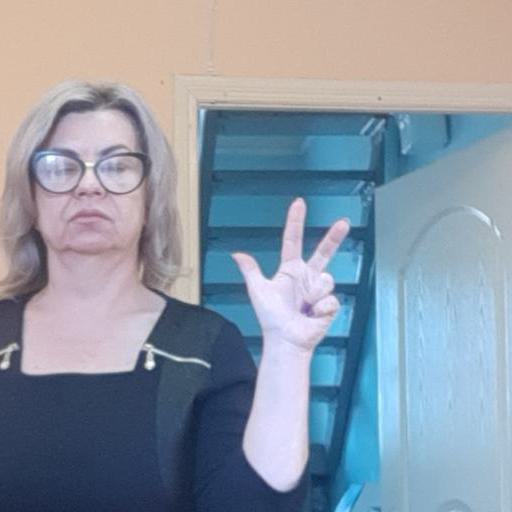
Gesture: three2